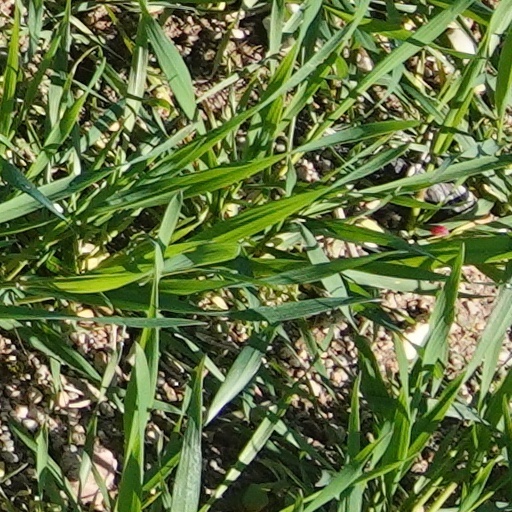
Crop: wheat